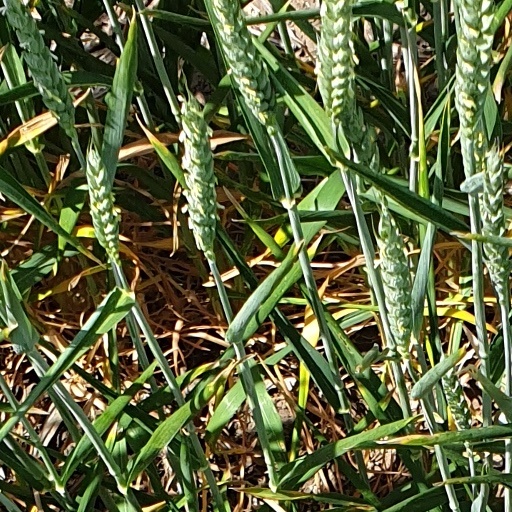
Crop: wheat